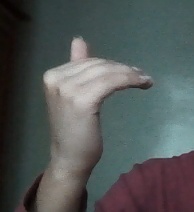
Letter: khaa